Richard M. Daley

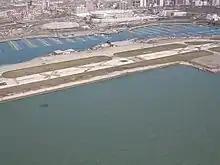
Meigs Field Runway a few days after destruction ordered by Mayor Daley, April 2003

A long-standing agreement between the city and state required the city to maintain and operate Meigs Field, a small, downtown, lakefront airport on Northerly Island used by general aviation aircraft and helicopters, until 2011 or turn it over to the state. On September 12, 1996, the City Council approved Daley's plan to convert the airport into a park, and the state began planning to take over operation of the airport. Fresh off a 2003 re-election mandate, one of Daley's first major acts was ordering the demolition of Meigs Field. On Sunday, March 30, 2003, shortly before midnight, transport trucks carrying construction equipment moved onto Meigs with Chicago Police escort. By early Monday morning, city crews excavated six large X's into the only runway. The city's 50 aldermen, Illinois Governor Rod Blagojevich, the Federal Aviation Administration and the Department of Homeland Security were not consulted on the plan. The demolition of the runway trapped planes. In the days following, many of those aircraft were able to take off using the taxiway.